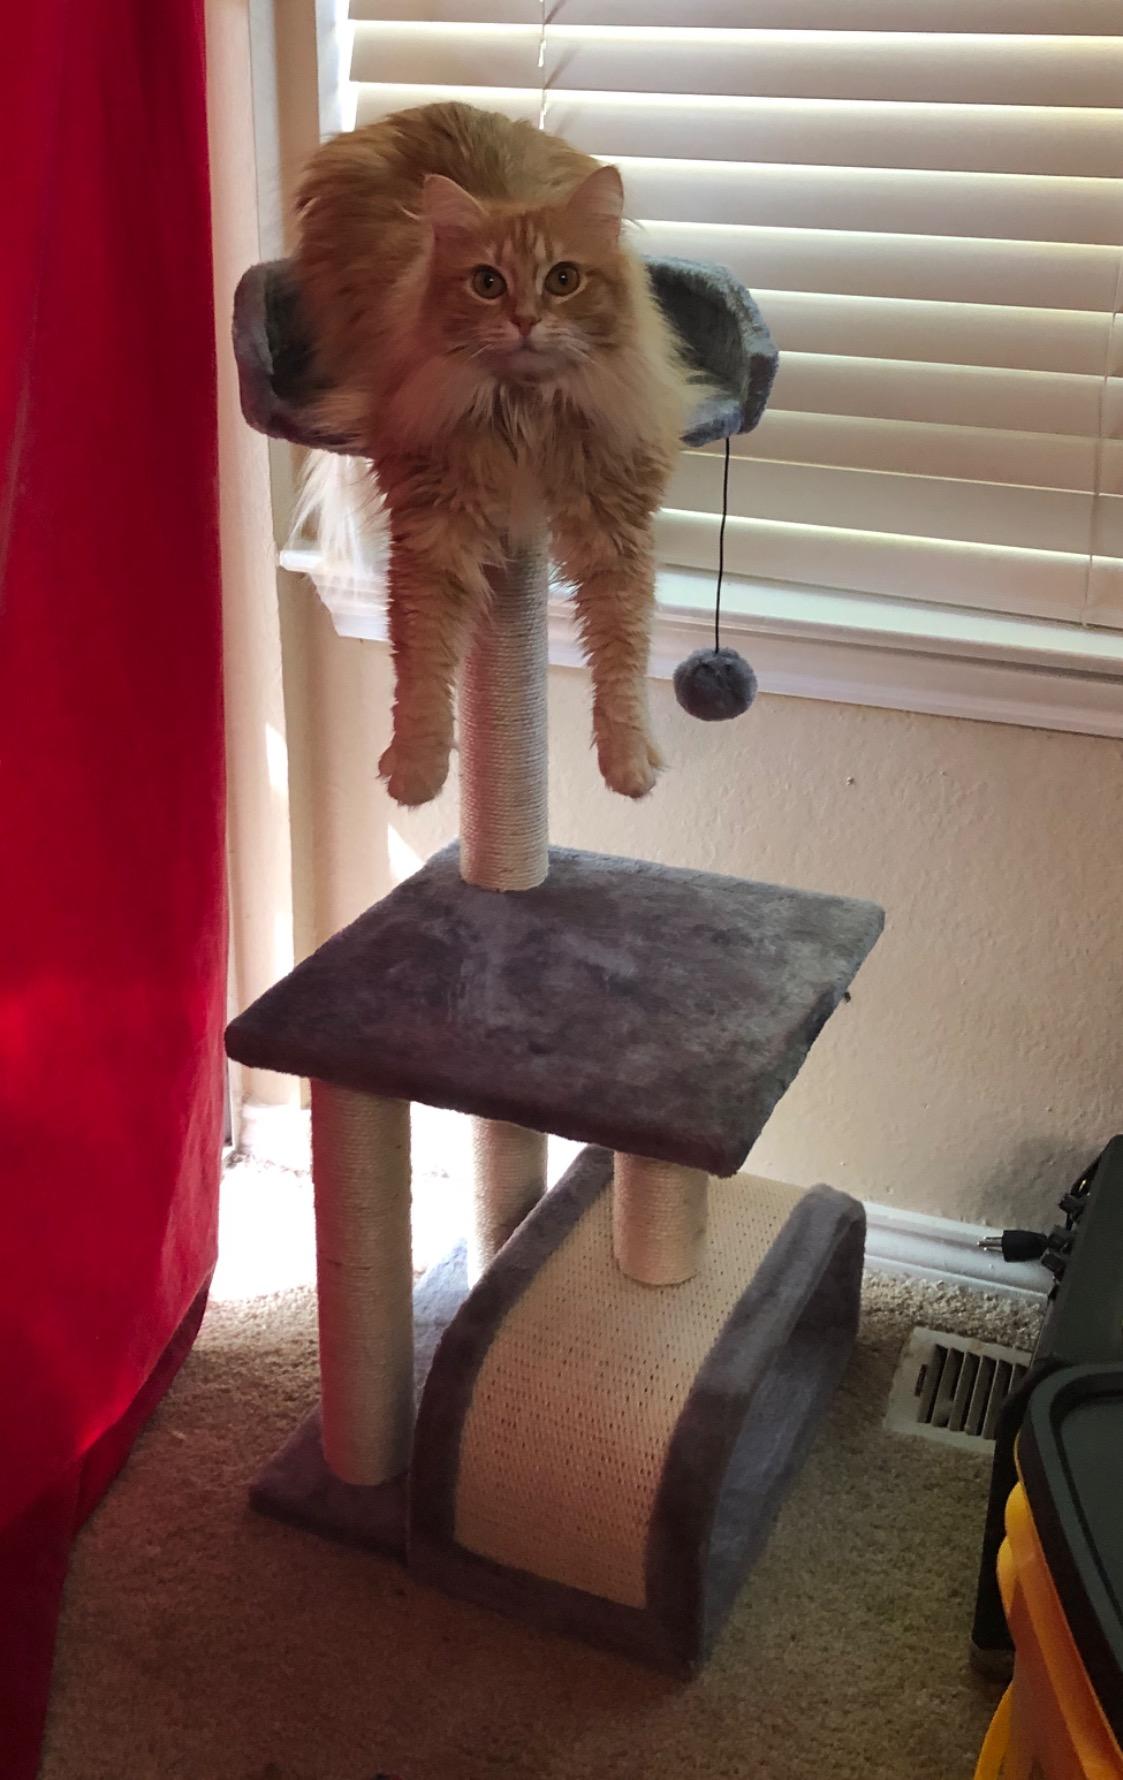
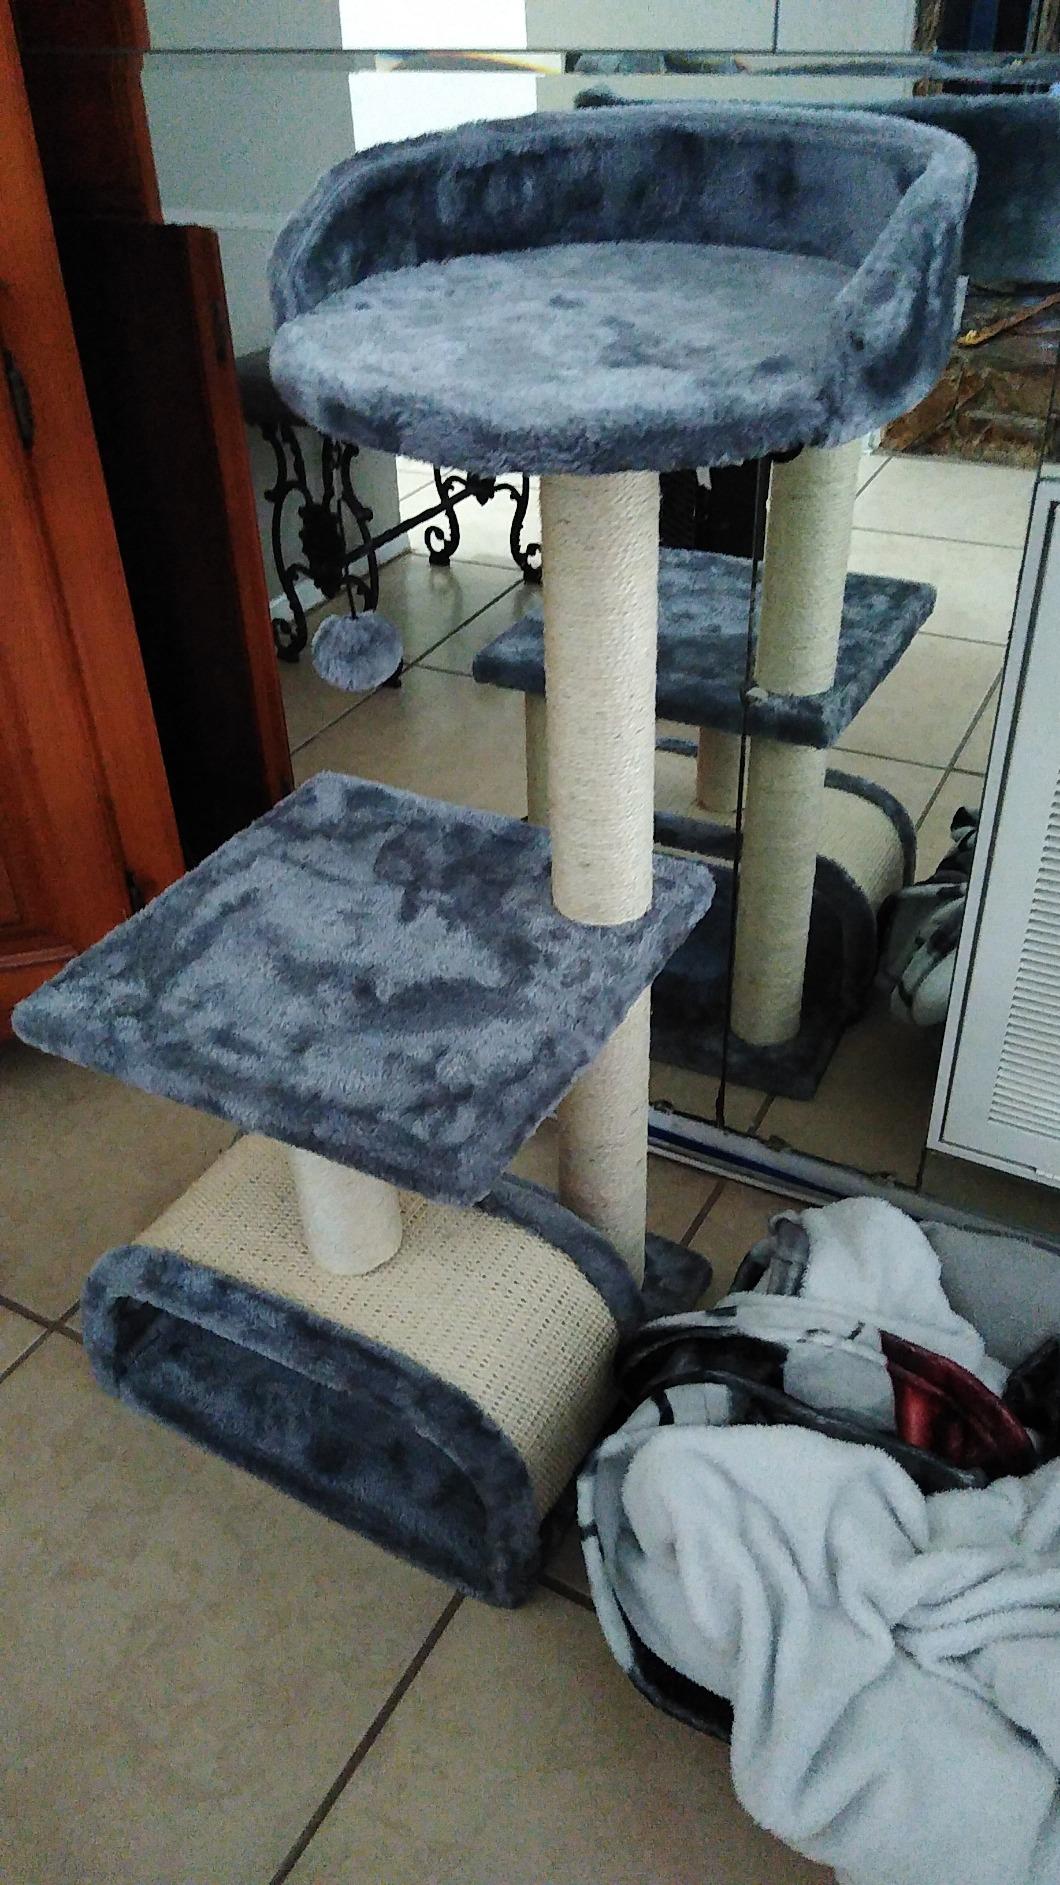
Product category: items_cat tree
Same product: yes